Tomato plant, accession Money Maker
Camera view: vertical (180 deg); turntable rotation: 210 degrees
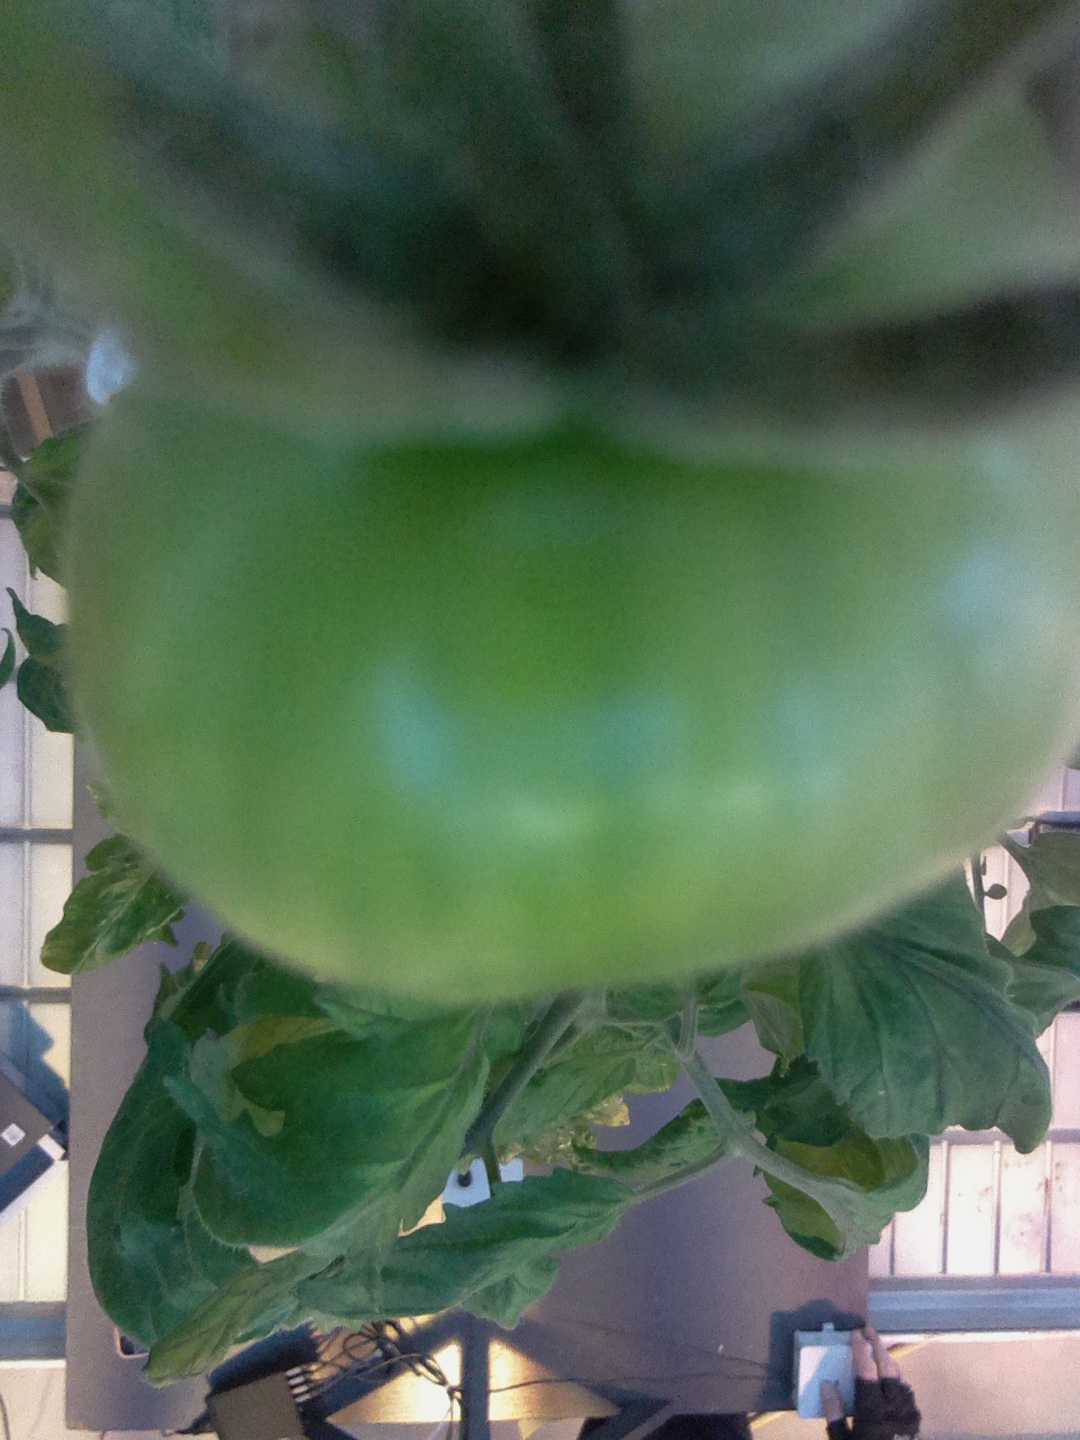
BBCH growth stage 79: 90% -100% of final fruit size